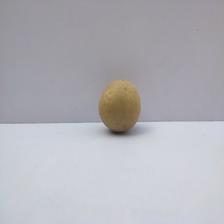
Size: Small